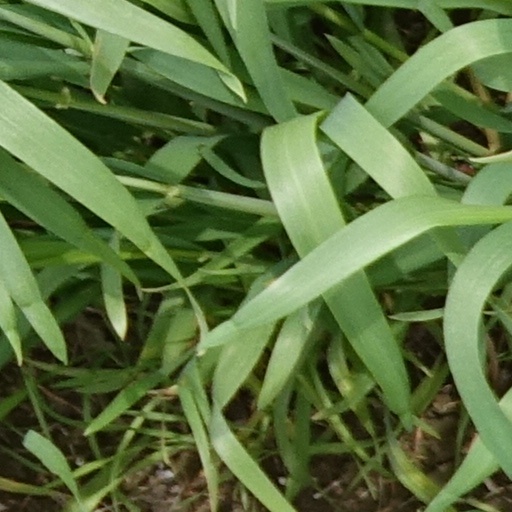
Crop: wheat